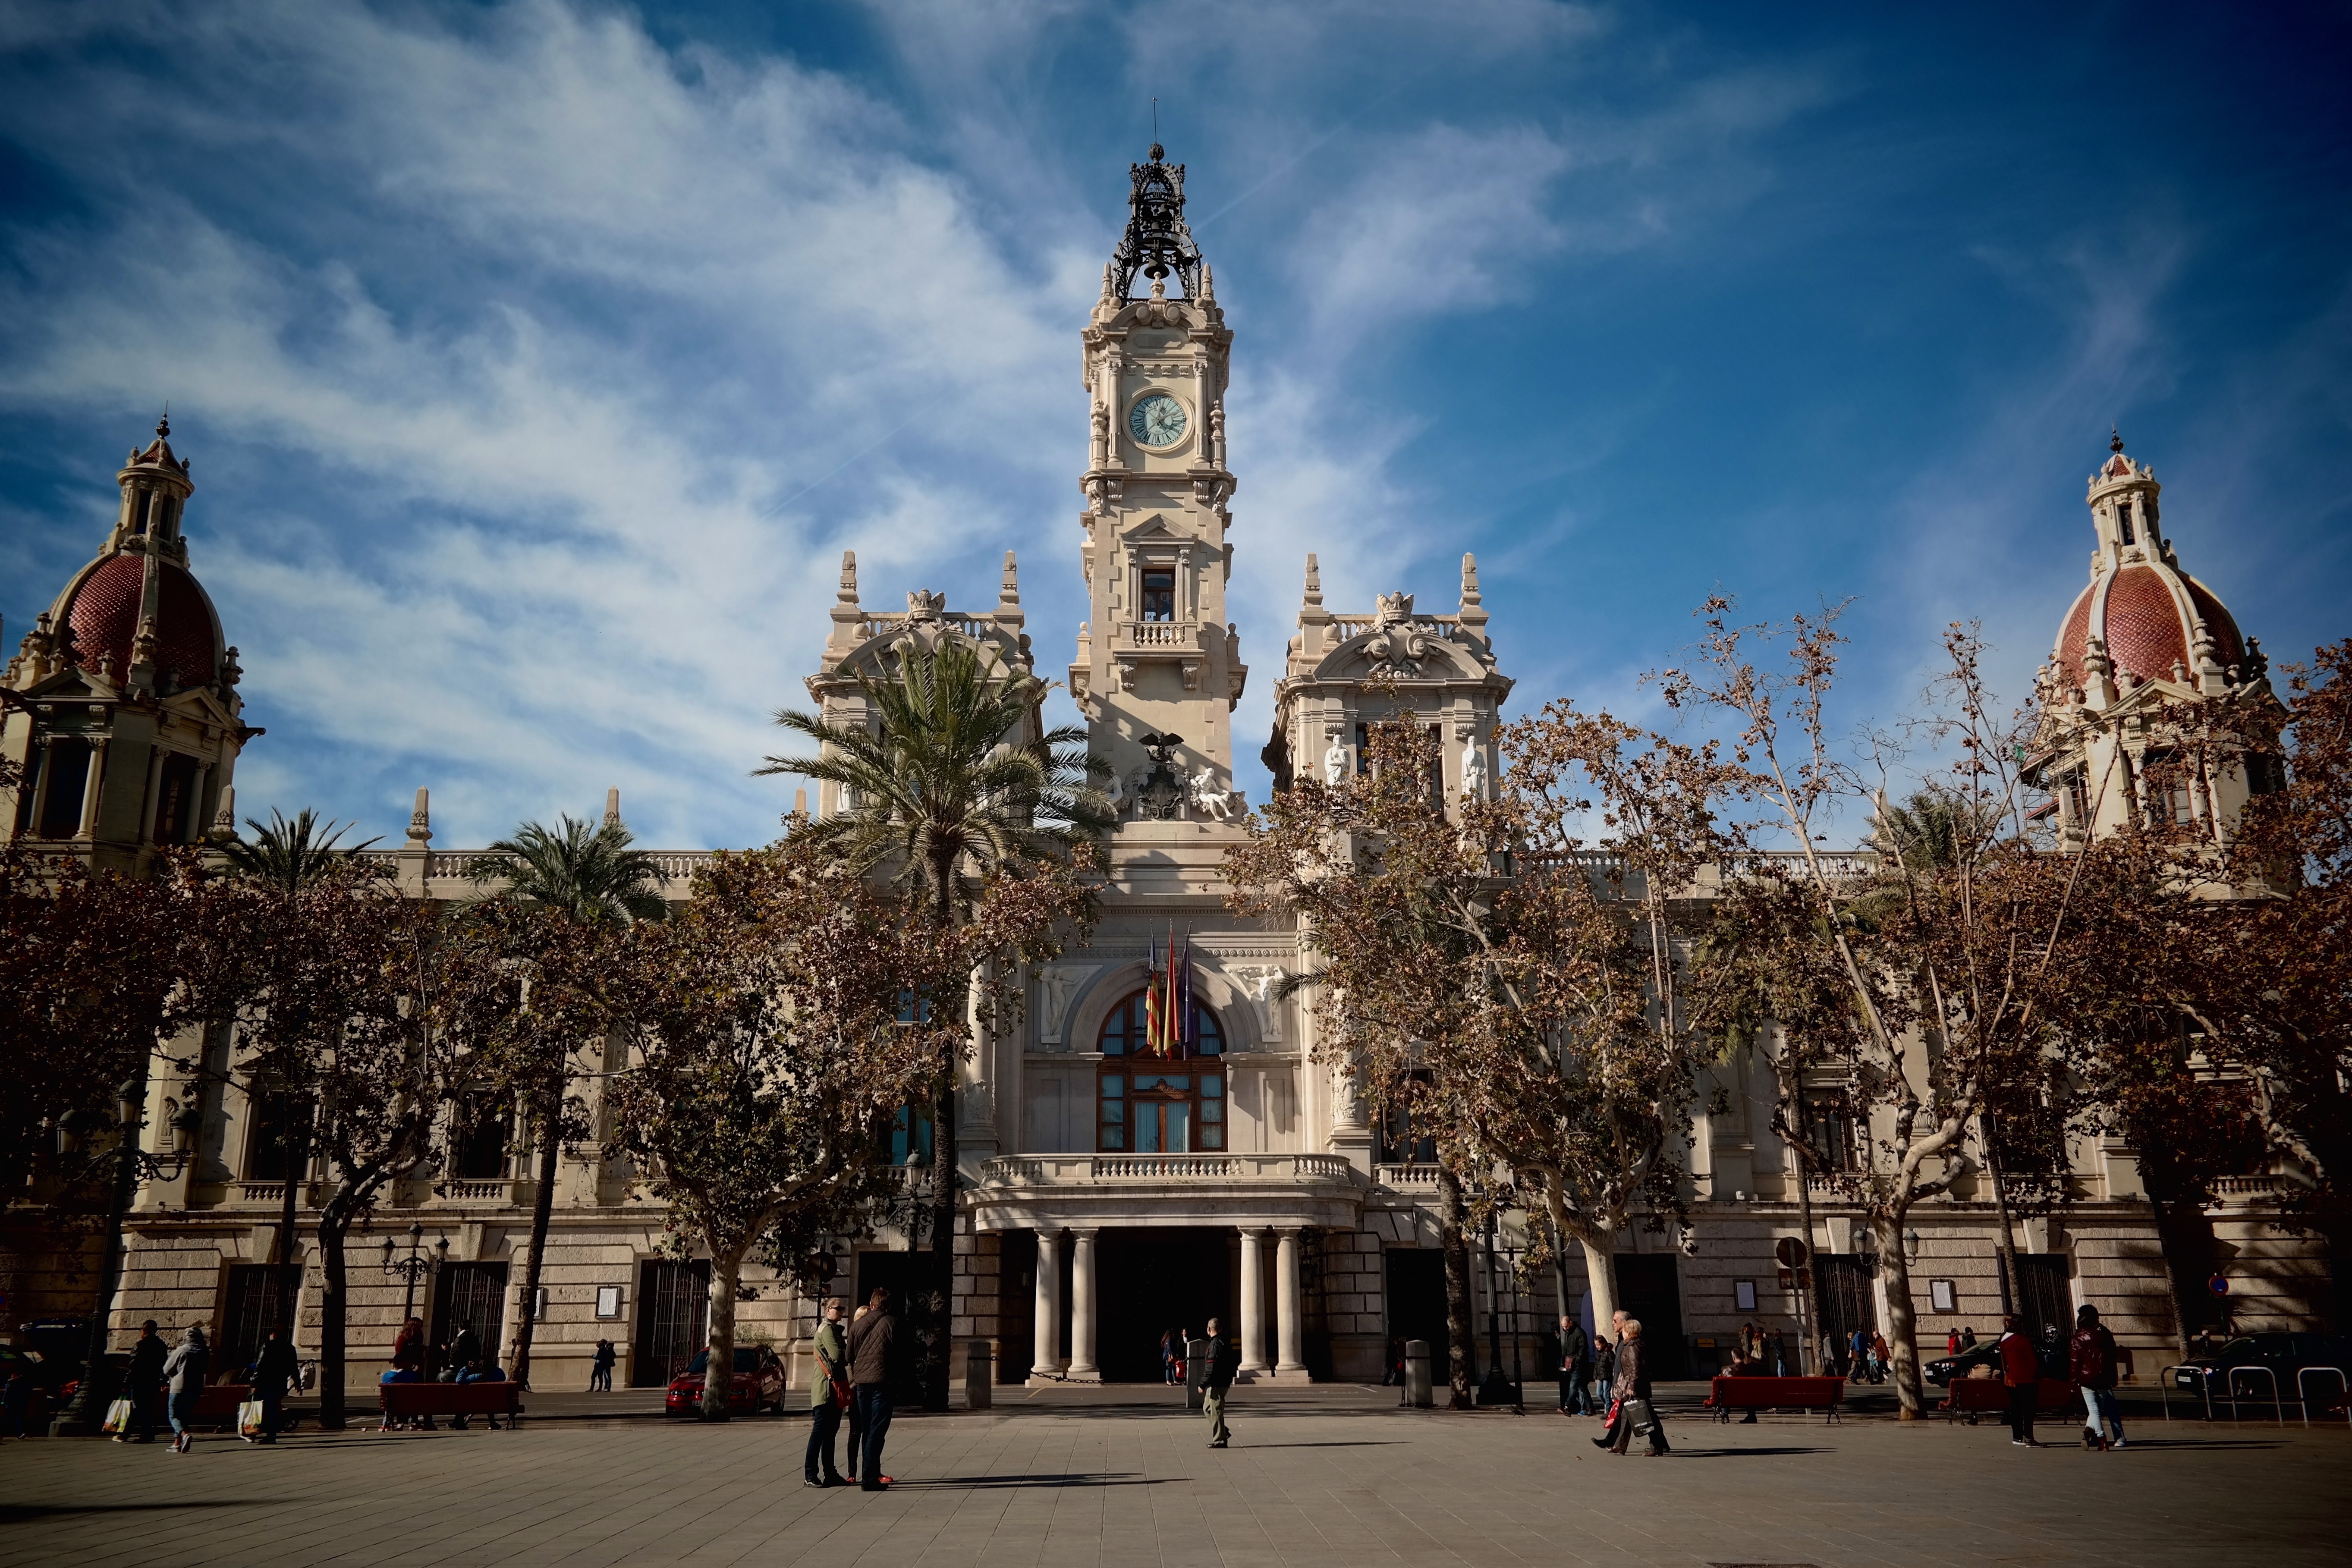
town, city, cityscape, downtown, tower, plaza, landmark, church, cathedral, tourism, place of worship, town square, metropolis, urban area, human settlement